Political demonstration

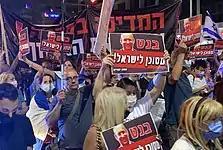
An anti-Naftali Bennett demonstration in Tel Aviv, Israel, on September 23, 2021. One of the signs the demonstrators primarily carried translates in English to "BENNETT DANGEROUS TO ISRAEL!".

A common tactic used by nonviolent campaigners is the "dilemma demonstration." Activist trainer Daniel Hunter describes this term as covering "actions that force the target to either let you do what you want, or be shown as unreasonable as they stop you from doing it". A study by Srdja Popovic and Sophia McClennen won the 2020 Brown Democracy Medal for its examination of 44 examples of dilemma demonstrations and the ways in which they were used to achieve goals within civil resistance campaigns.